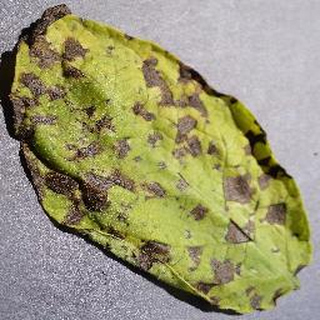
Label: potato_early_blight